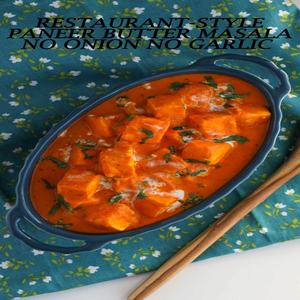
Dish: paneer